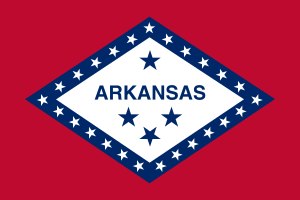
Arkansas' flag
Arkansas' flag
Arkansas' flag består af en rød dug, hvorpå der er placeret en blå og hvid rhombe dekoreret med stjerner og delstatens navn.